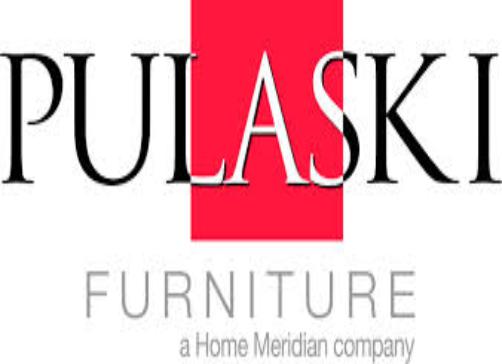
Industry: Others